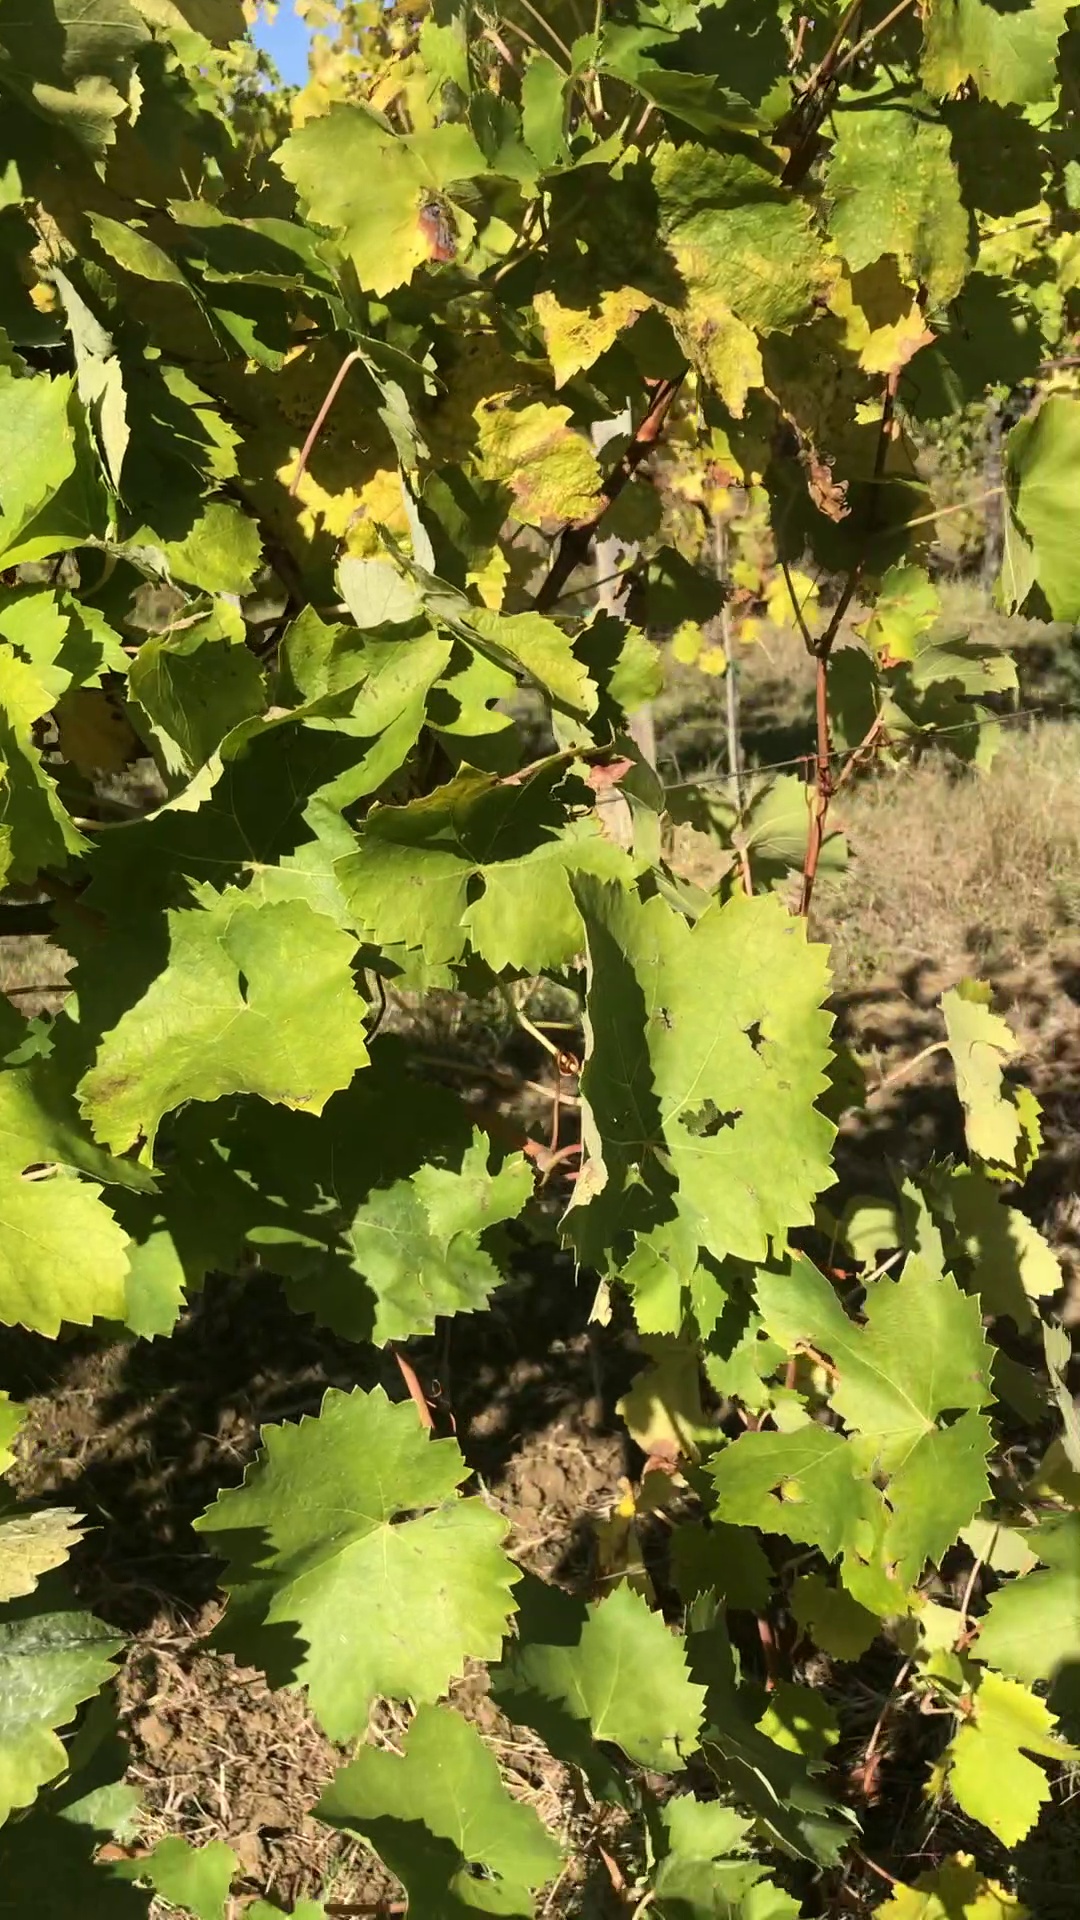
Label: healthy